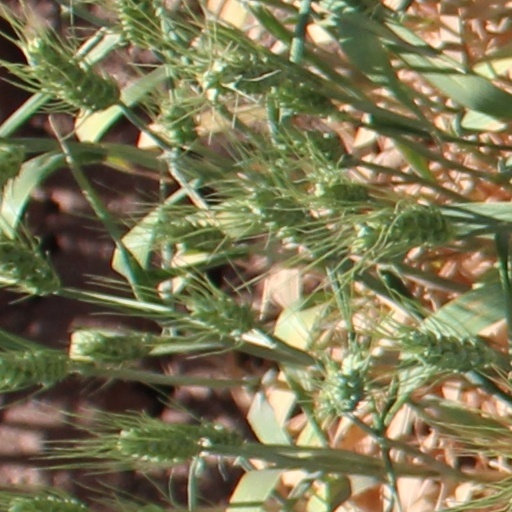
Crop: wheat